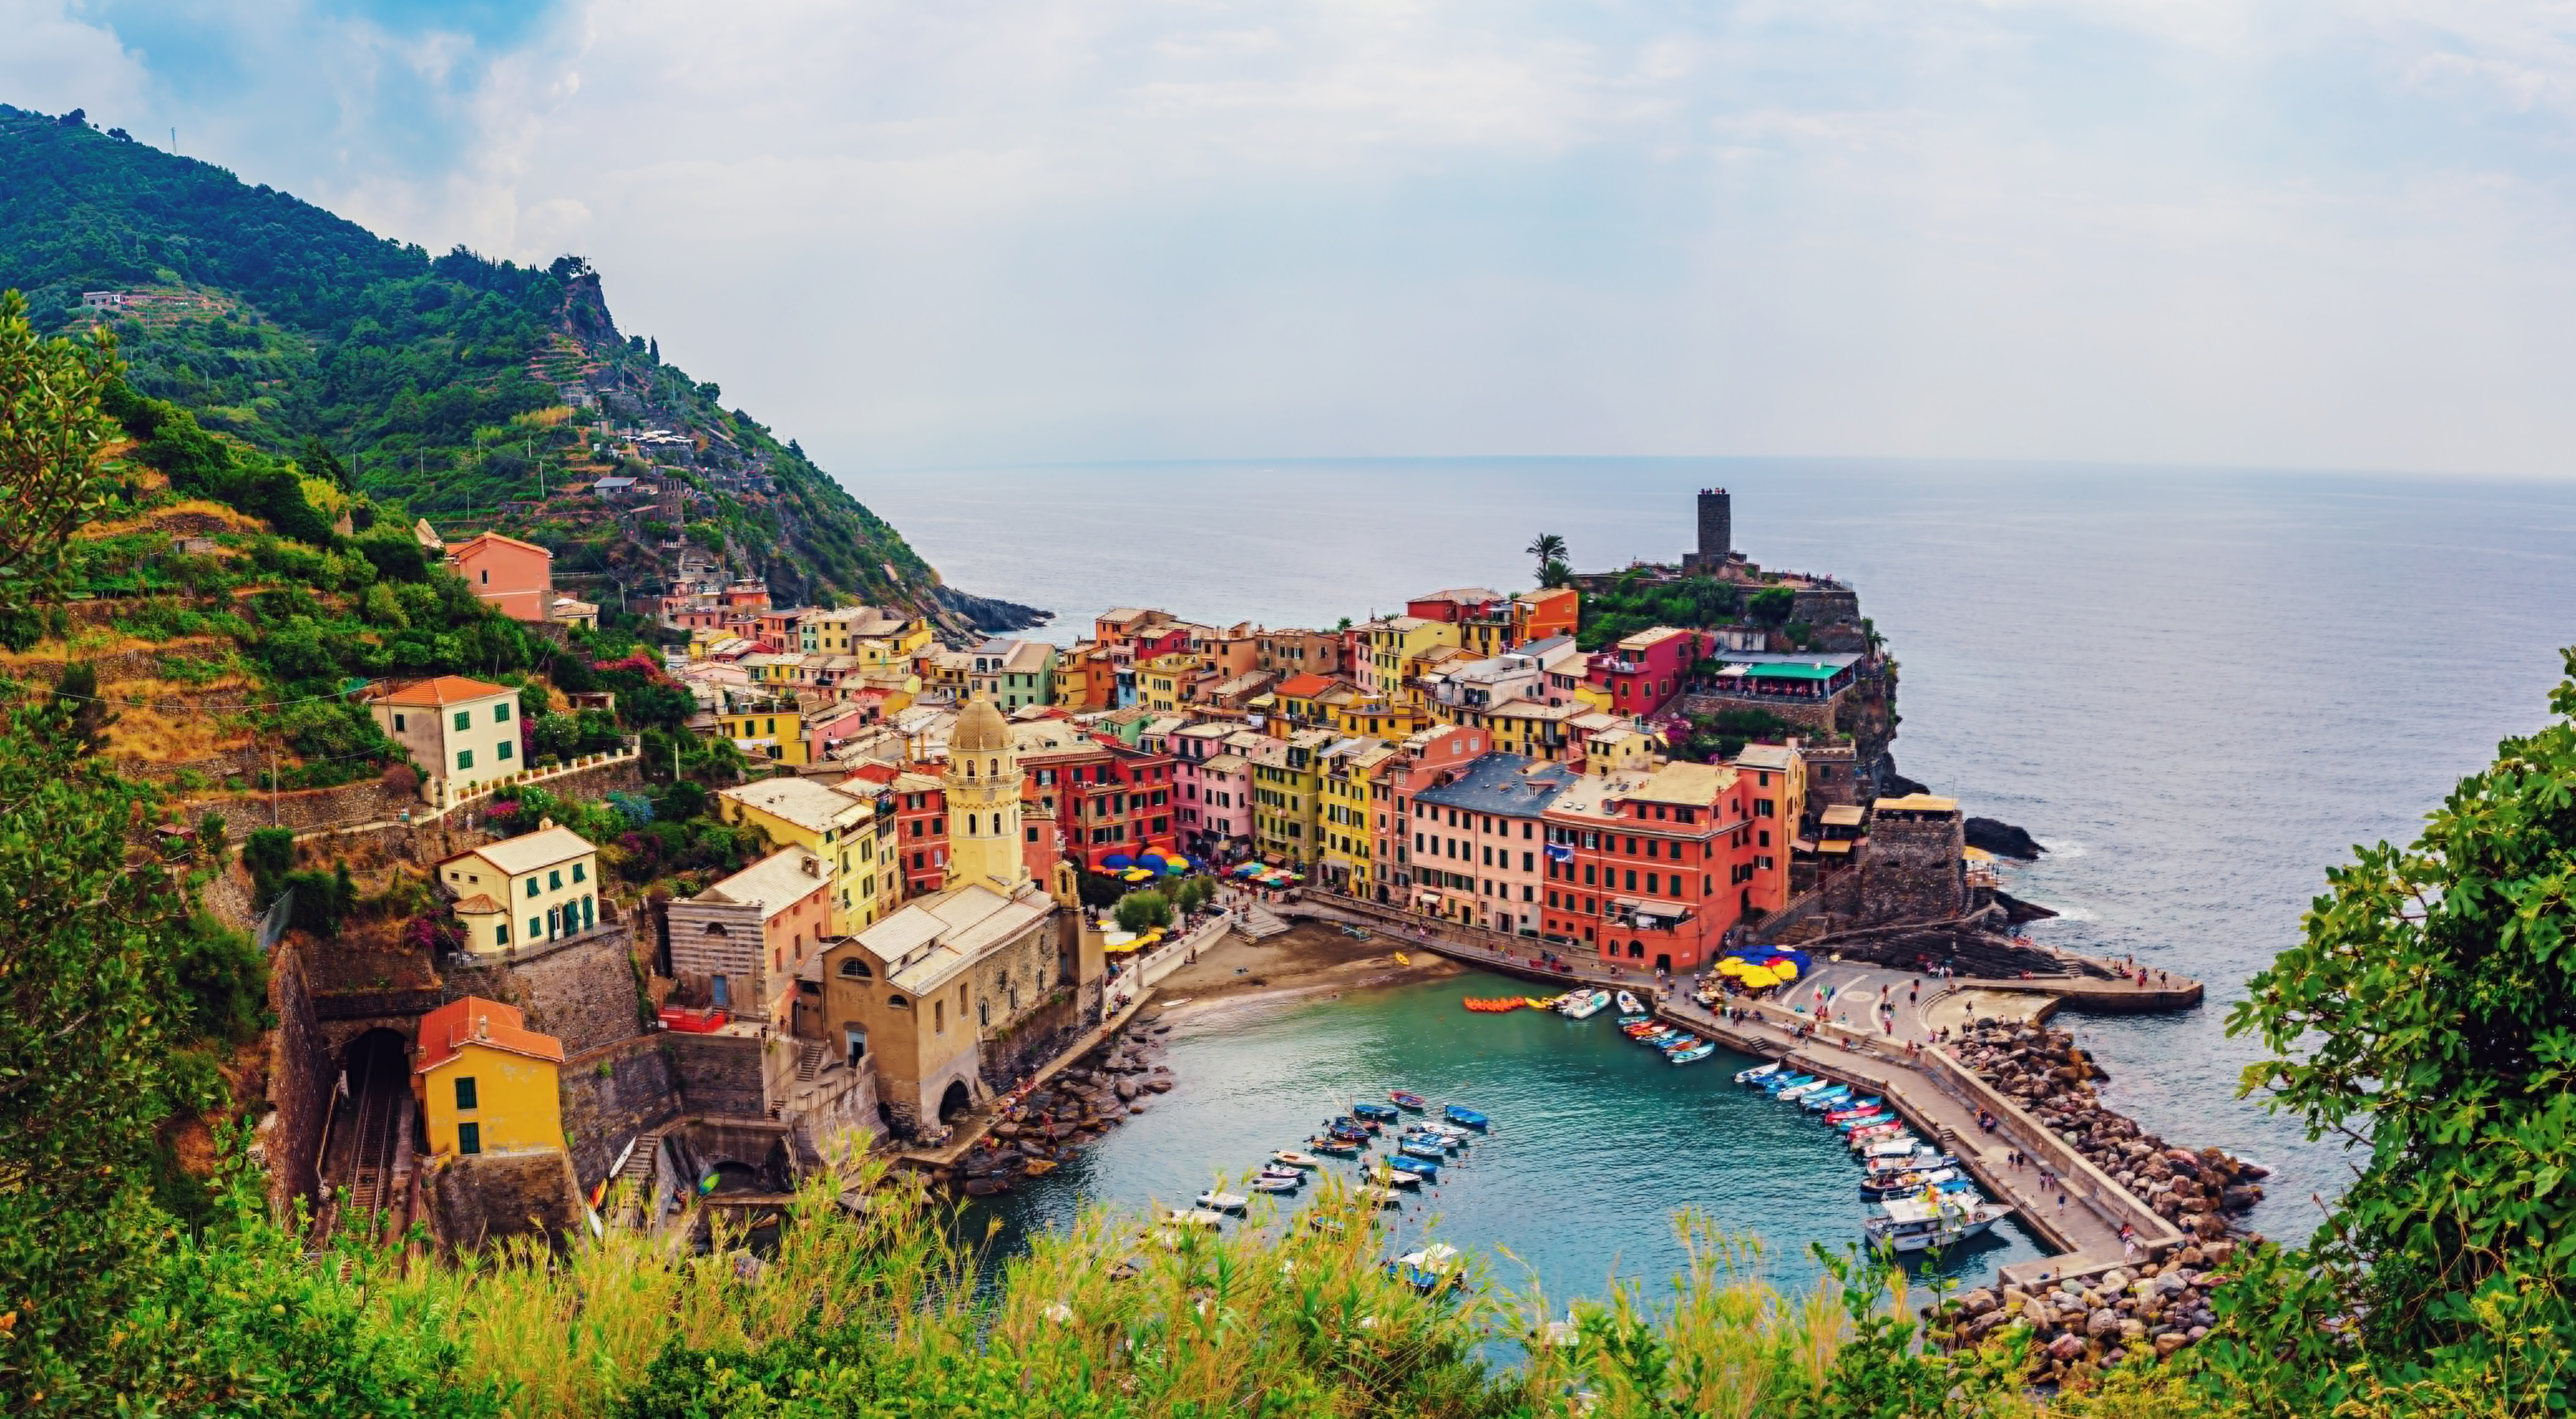
sea, coast, town, vacation, bay, tourism